Granada

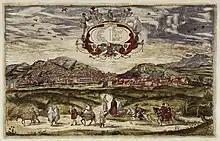
16th-century view of the city, as depicted in Georg Braun's "Civitates orbis terrarum"

Over the course of the 16th century, Granada took on an ever more Catholic and Castilian character, as immigrants arrived from other regions of Castile, lured by the promise of economic opportunities in the newly conquered city. At the time of the city's surrender in 1492 it had a population of 50,000 which included only a handful of Christians (mostly captives), but by 1561 (the year of the first royal census of the city) the population was composed of over 30,000 Christian immigrants and approximately 15,000 "moriscos". After 1492 the city's first churches had been installed in some converted mosques. The vast majority of the city's remaining mosques were subsequently converted into churches during and after the mass conversions of 1500. In 1531, Charles V founded the University of Granada on the site of the former madrasa built by Yusuf I.